Gábor Kornél Tolnai

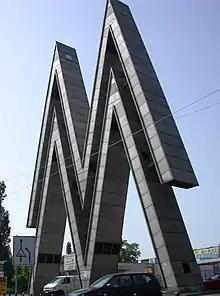
Leipzig Trade Fair logotype at the "", a double M for "Messe", which was the symbol for the Leipzig Trade Fair.

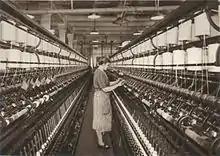
Ring spinning machine for worsted yarn in the 1920s in Norrköping in Sweden. Interior from Drags in Norrköping. Tolnai came into contact with the textile industries in Norrköping in 1930.

During the years 1928–1931 Kornél Tolnai made three inventions of his own, Centralograph, Teletachograph and Regulator, which he accomplished completely. He manufactured the Centralograph in his own workshop, called ""Dipl.ing. GK Tolnai Okl. Gépészmérnök"", "M. Sc. G K Tolnai Master of Science Mechanical", in Mester útca (1928–1931). The spinning of textiles is a major industry for production monitoring and registration of the running of the spinning machines in workshops and offices. It is part of the textile manufacturing process where three types of fibres are converted into yarn, then fabrics.